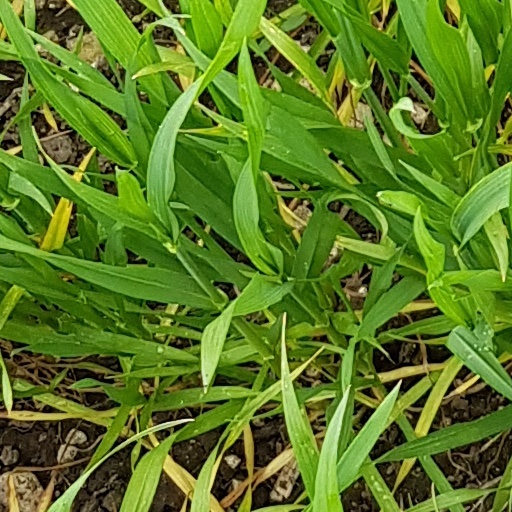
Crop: wheat